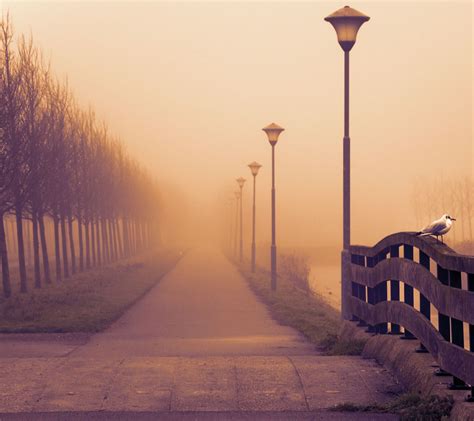
Weather: foggy or hazy